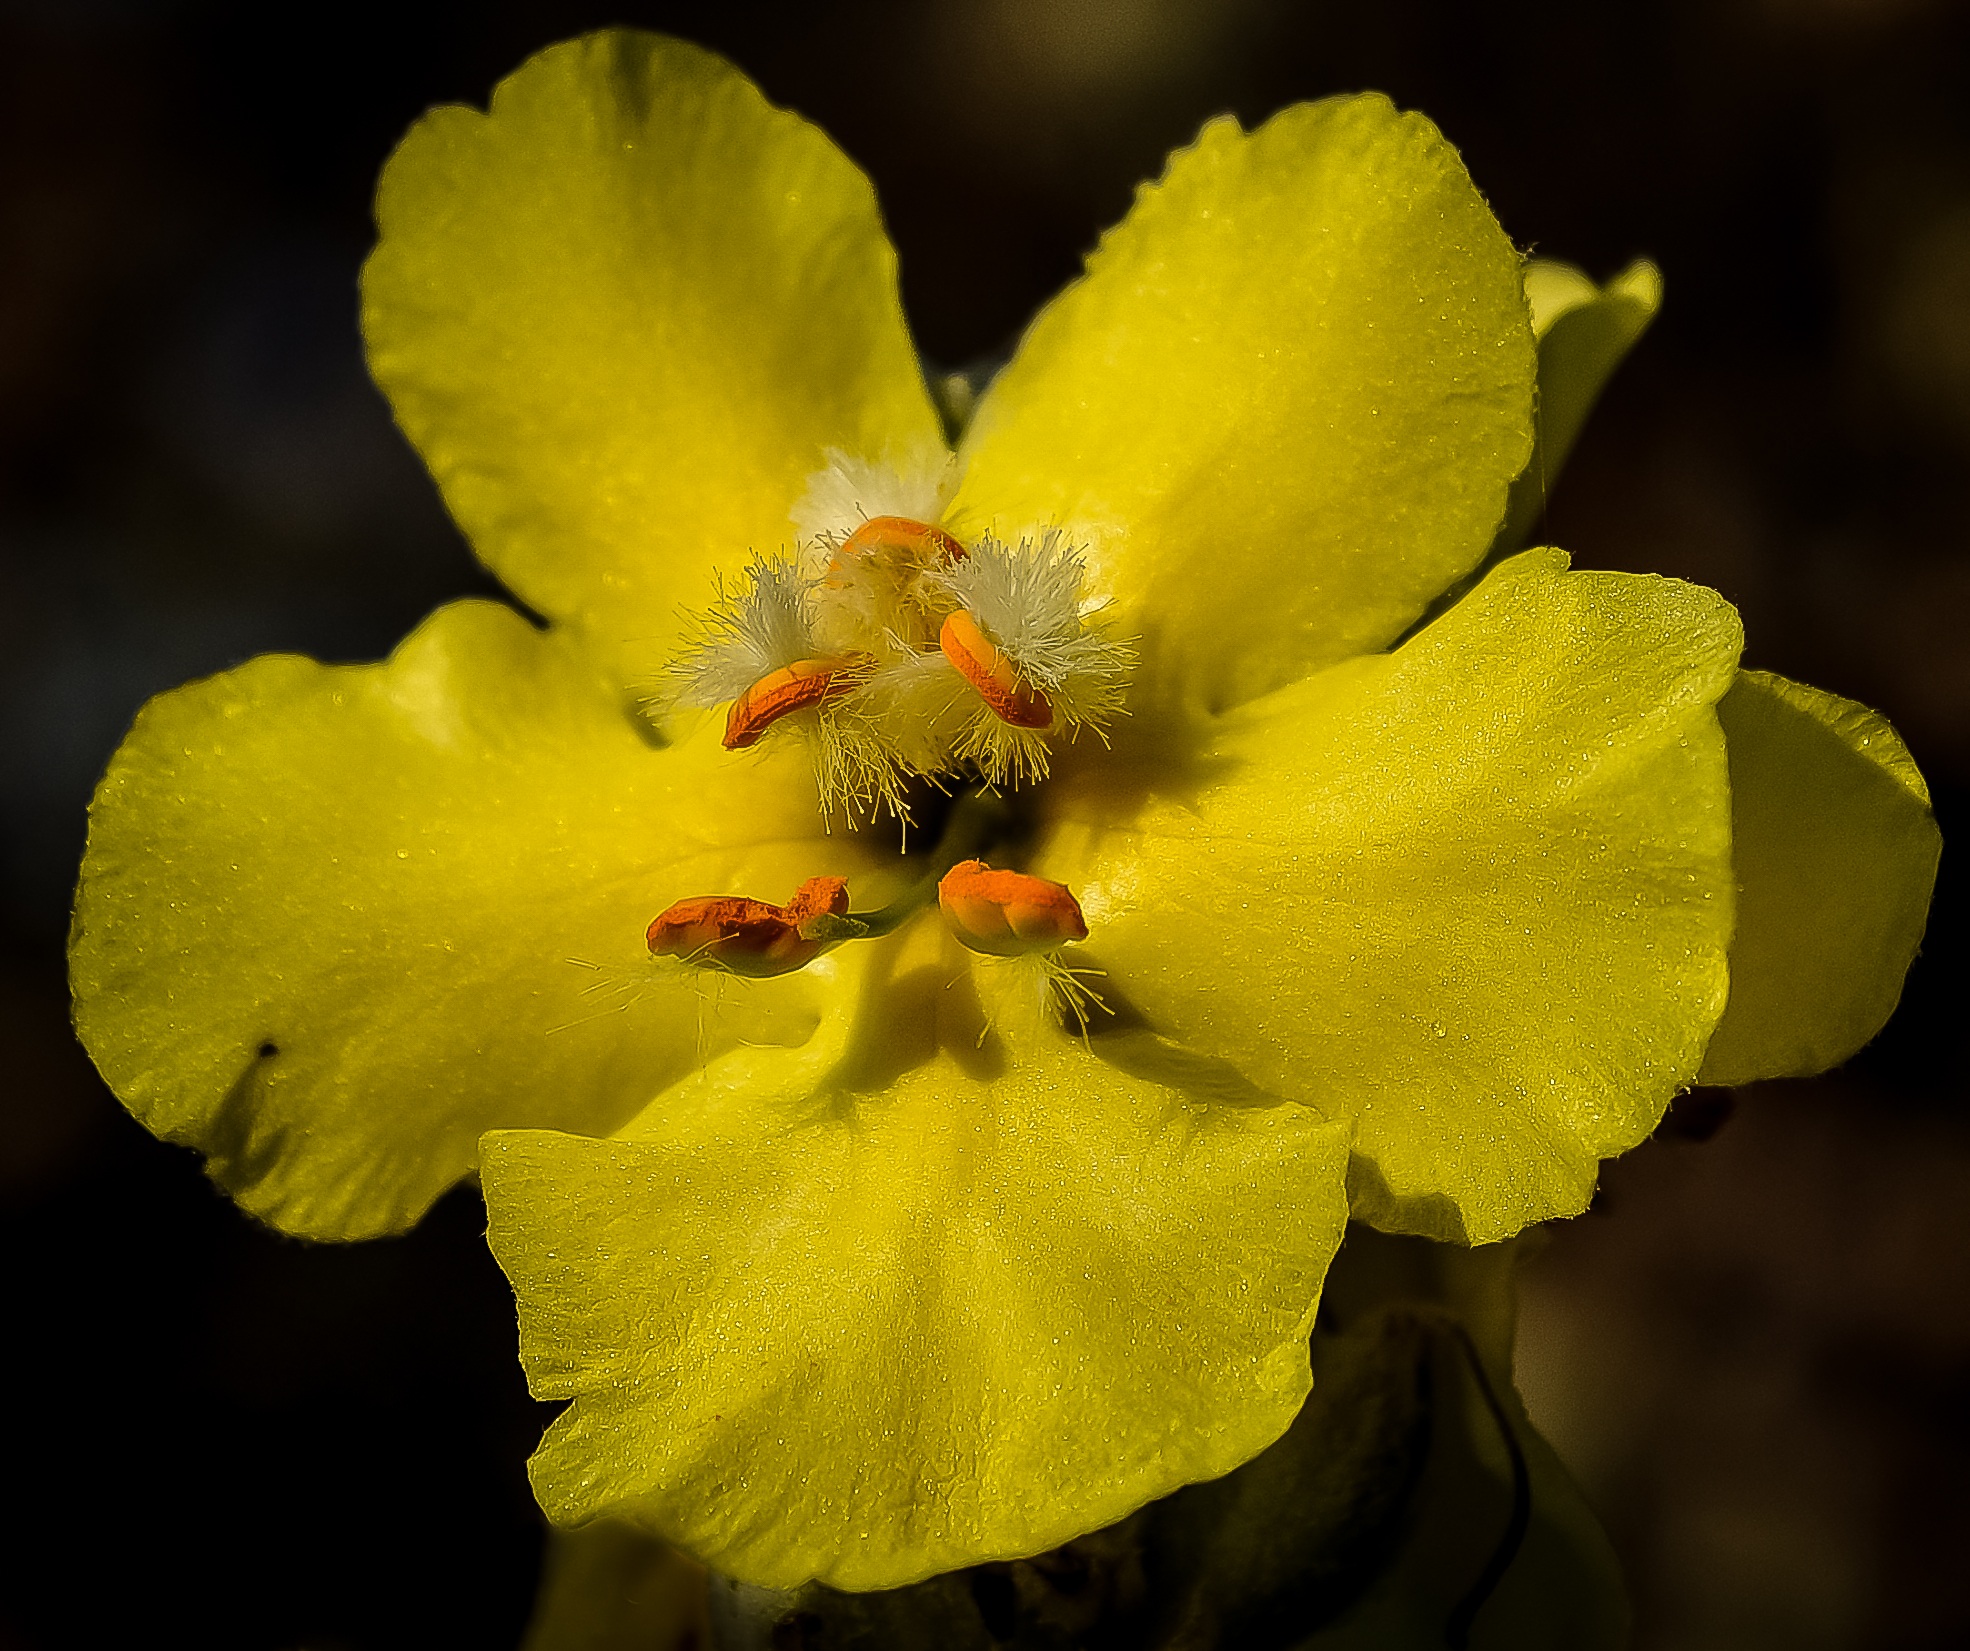
nature, blossom, plant, photography, flower, petal, floral, botany, yellow, garden, flora, orchid, wildflower, close up, macro photography, flowering plant, plant stem, land plant